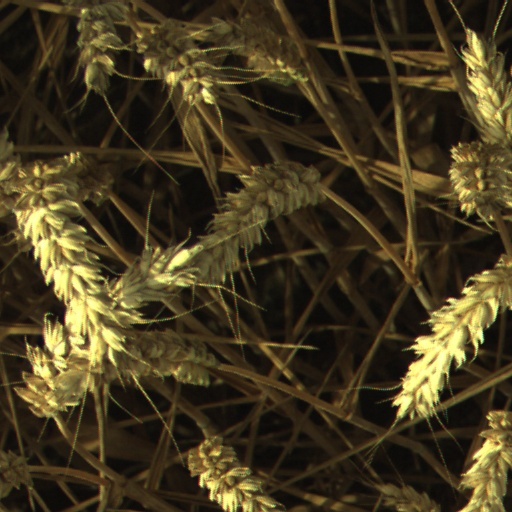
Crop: wheat